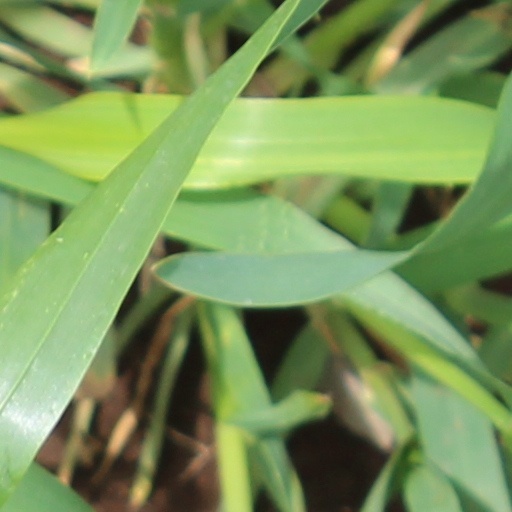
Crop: wheat